Chalybeate Spring, Mittagong

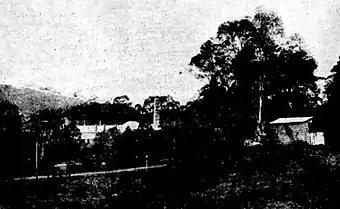
The Chalybeate Spring is within the small enclosure on the right. The (disused) 'Top Works' of Fitzroy Iron Works is in the background and the 'Ironstone Bridge' on the Great South Road (now Old Hume Highway) is in the middle distance. (From the Australian Town and Country Journal, Sat. 1 April 1893, p27).

The traditional owners of the country around Mittagong are the Gandangara people. It is not known if they used the spring as a water source but this small spring, given its strong-tasting water and earthy odour, would be an unlikely water source, with plentiful freshwater nearby. It is almost certain that the limonite in the area surrounding the spring would have been used as ochre pigment.